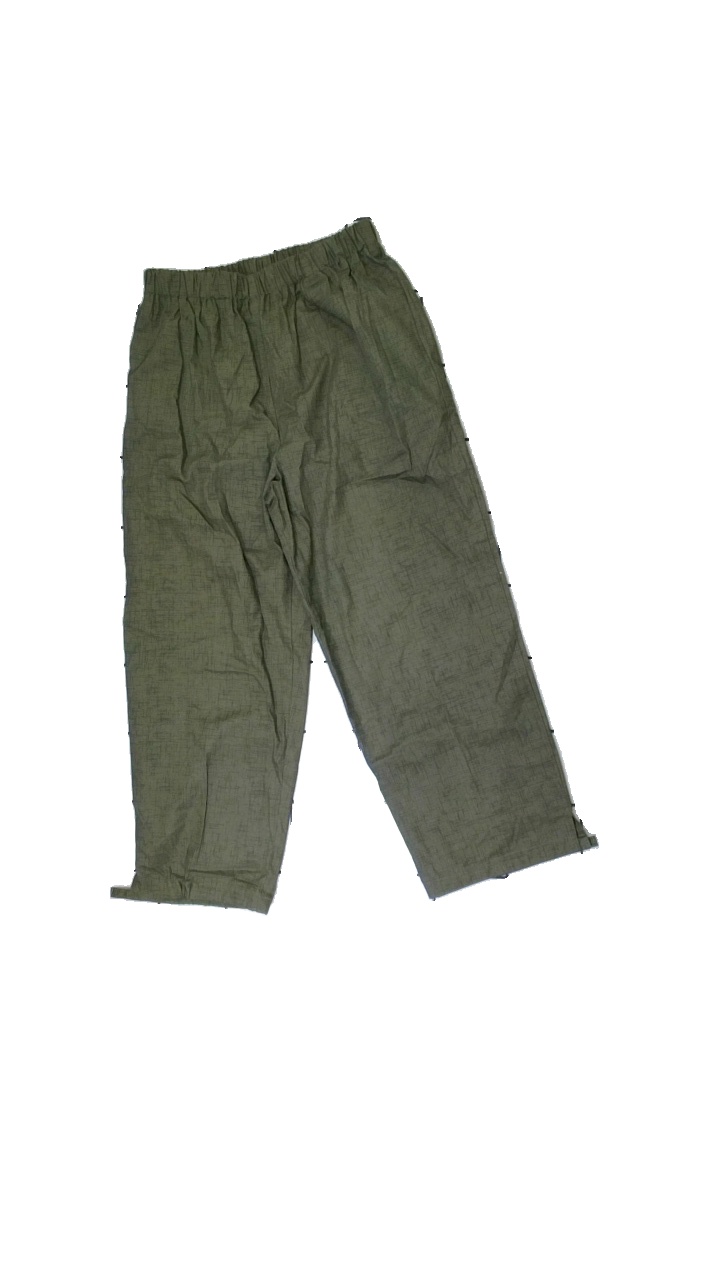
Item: Trousers (Ladies)
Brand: Missing
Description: Green capri pants of chinese make. Brand unknown. Size M.
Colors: Green
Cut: Regular
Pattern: Other
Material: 100% cotton
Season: Summer
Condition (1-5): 4
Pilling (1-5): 5
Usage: Reuse
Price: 50-100